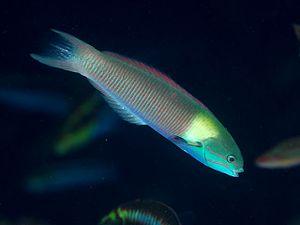
Thalassoma est un genre de poissons téléostéens de la famille des Labridae ; ils font partie des poissons appelés « girelles ».